Cincinnati Reds

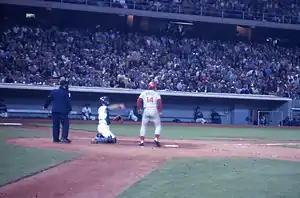
Pete Rose at bat in a game at Dodger Stadium during the 1970s

In , little-known George "Sparky" Anderson was hired as manager of the Reds, and the team embarked upon a decade of excellence, with a lineup that came to be known as "the Big Red Machine." Playing at Crosley Field until June 30, 1970, when they moved into Riverfront Stadium, a new 52,000-seat multi-purpose venue on the shores of the Ohio River, the Reds began the 1970s with a bang by winning 70 of their first 100 games. Johnny Bench, Tony Pérez, Pete Rose, Lee May and Bobby Tolan were the early offensive leaders of this era. Gary Nolan, Jim Merritt, Wayne Simpson and Jim McGlothlin led a pitching staff that also included veterans Tony Cloninger and Clay Carroll, as well as youngsters Pedro Borbón and Don Gullett. The Reds breezed through the 1970 season, winning the NL West and capturing the NL pennant by sweeping the Pittsburgh Pirates in three games. By the time the club got to the World Series, however, the pitching staff had run out of gas, and the veteran Baltimore Orioles, led by Hall of Fame third baseman and World Series MVP Brooks Robinson, beat the Reds in five games.